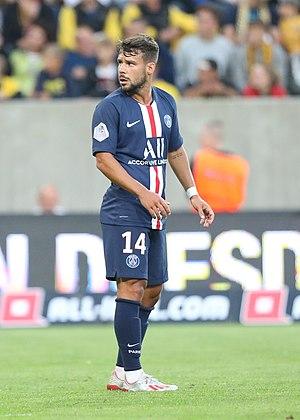
Juan Bernat Velasco, né le 1ᵉʳ mars 1993 à Cullera, dans la communauté valencienne, est un footballeur espagnol évoluant au poste de latéral ou plus rarement milieu de terrain. Il évolue actuellement avec le Paris SG.